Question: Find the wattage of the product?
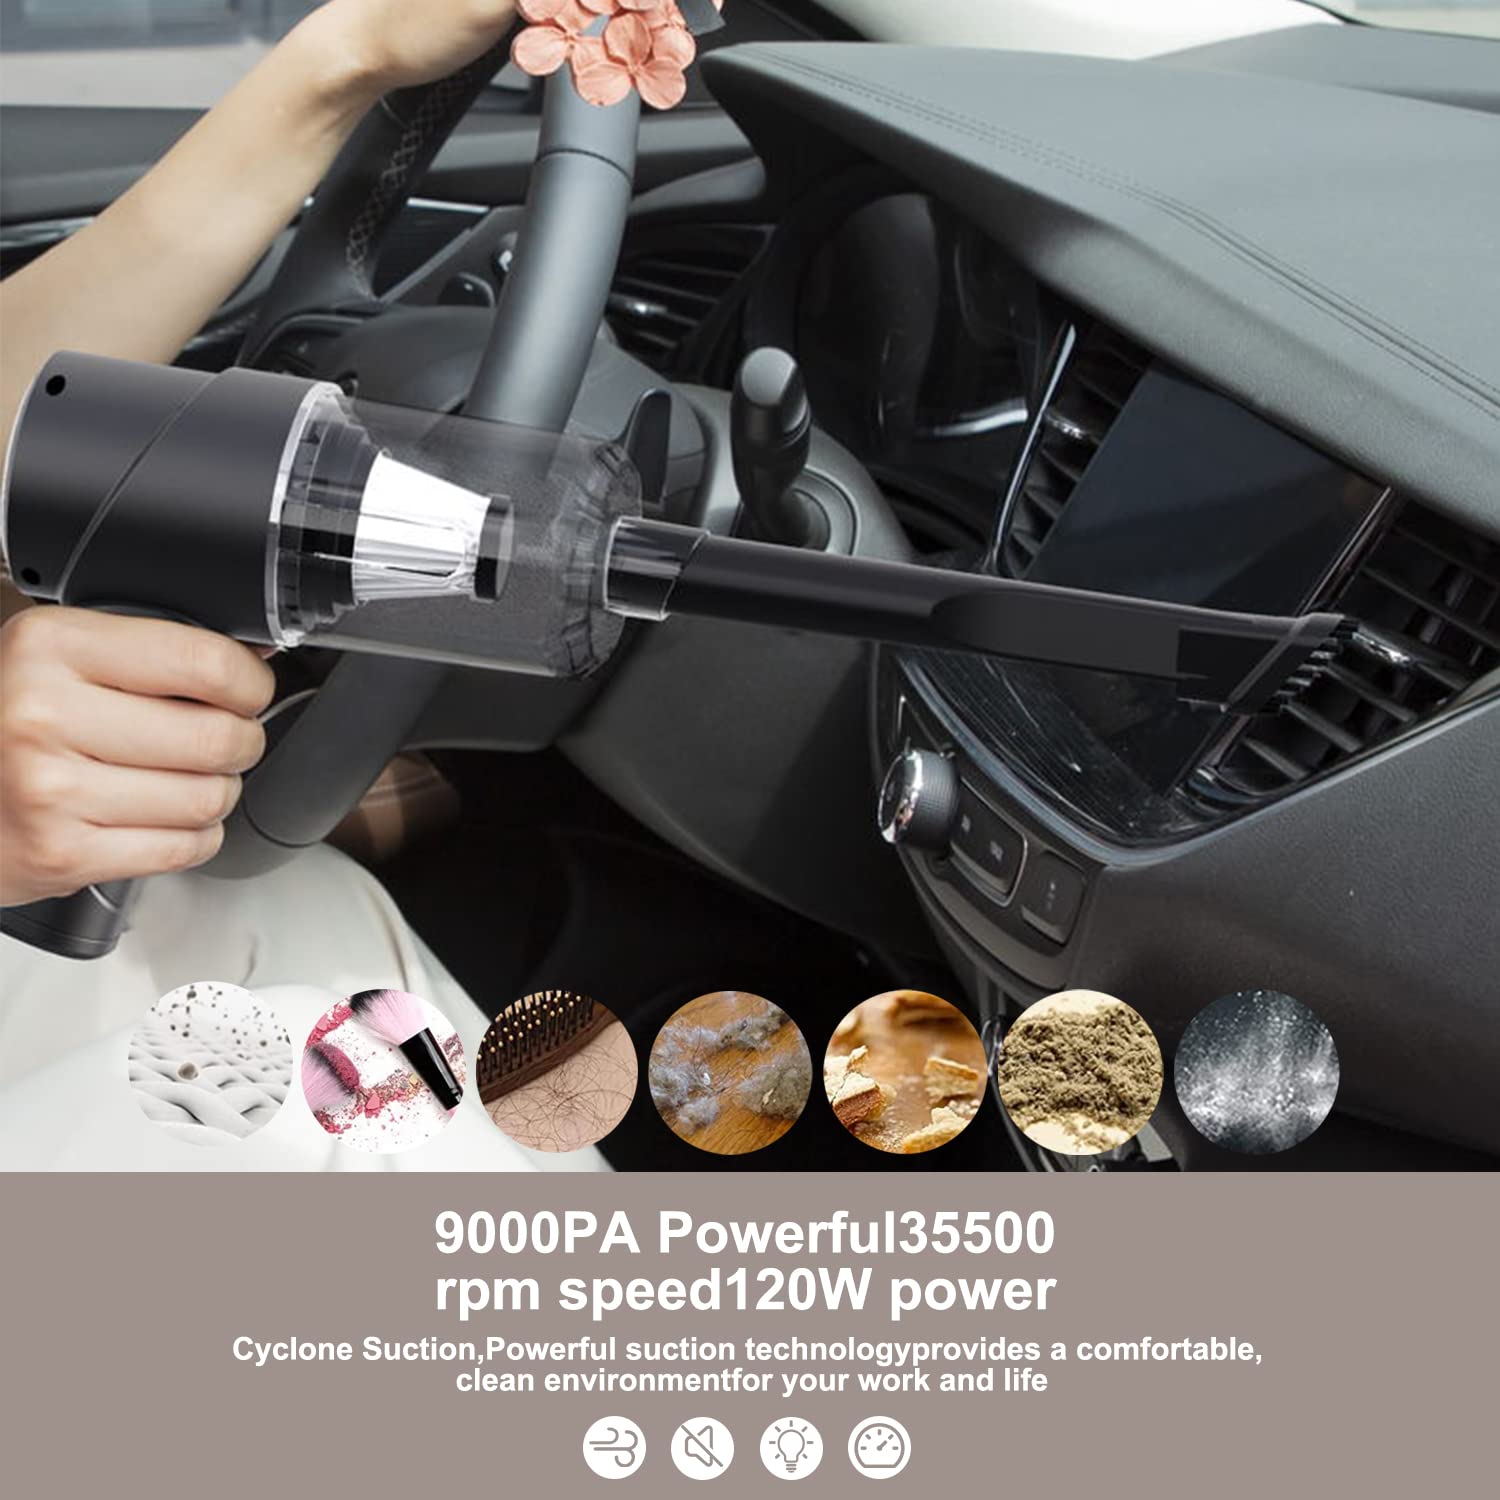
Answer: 120.0 watt